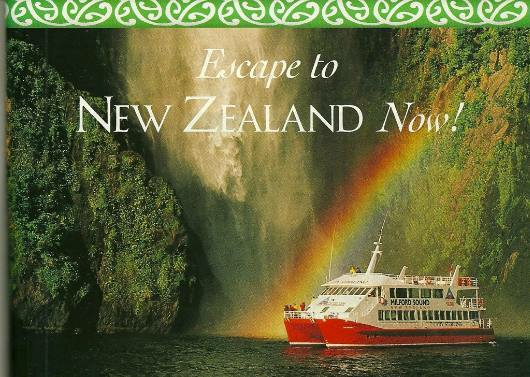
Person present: No